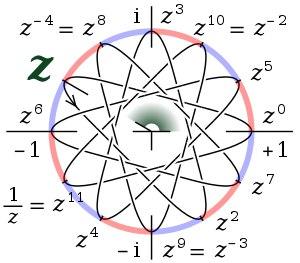
Un nœud sans fin ou nœud infini est un nœud symbolique des Ashtamangala, les huit symboles de bon augure du bouddhisme tibétain. Il peut être représenté sous forme d'un treillis ou d'une fleur.